Lula Mysz-Gmeiner

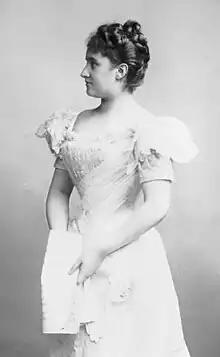

Lula Mysz-Gmeiner (born Julie Sophie Gmeiner; 15 August 1876 – 7 August 1948) was a German concert contralto and mezzo-soprano born in Transylvania, who performed lieder recitals in Europe and the United States. She was an academic voice teacher in Berlin and taught both Elisabeth Schwarzkopf and Peter Anders.